Triana, Seville

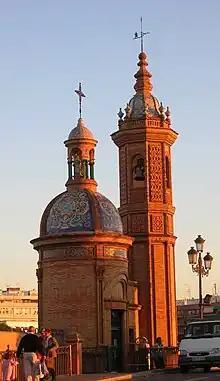
The Moorish Revival Chapel of "El Carmen" next to the "Triana" bridge

Triana is connected to Seville by the Isabel II bridge (popularly known as "Puente de Triana") constructed between 1845 and 1852 by Gustavo Steinacher and Ferdinand Bennetot. It has on its west side a small Neo-Mudéjar chapel built by Aníbal González in 1927; both together constitute the most recognised symbol of the neighbourhood. They were declared a national monument in 1976 after a proposal to demolish them was defeated.